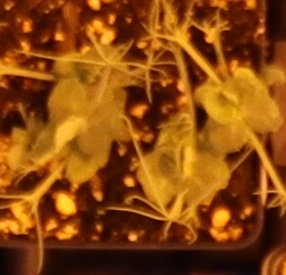
Label: Field Pea